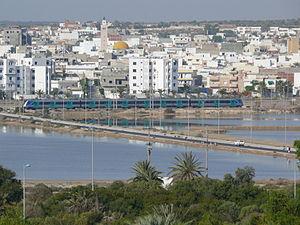
Sahline est une ville du Sahel tunisien située entre Sousse et Monastir.